Teriyaki

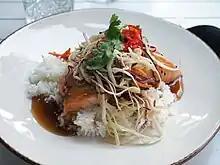
Salmon "teriyaki"

The is traditionally made by blending soy sauce, sake (or mirin), and sugar over heat. The sauce is boiled and reduced to the desired thickness, then used to marinate meat, which is then grilled or broiled. Sometimes ginger is added and the final dish may be garnished with spring onions.